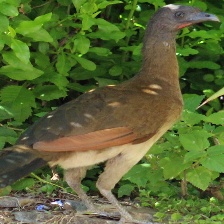
Species: GREY HEADED CHACHALACA
Scientific name: ORTALIS CINEREICEPS